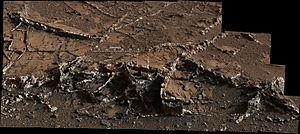
L'exploration de Mars par Curiosity est le déroulement de la mission du rover de Mars Science Laboratory développé par la NASA sur la planète Mars après son atterrissage dans le cratère Gale le 6 août 2012. Le véhicule dispose de 75 kg d'équipements scientifiques et a pour objectif de déterminer si l'environnement martien a pu, dans le passé, permettre l'apparition de la vie.